Ford Fairlane (Australia)

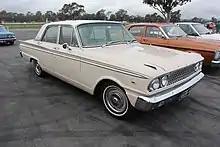
Ford Fairlane (FC) 500

In May 1962, the smaller 1962 US Fairlane 500 sedan was introduced as the FB model and a Windsor V8 was fitted in lieu of the 332. Although classified as an intermediate-sized car in the United States, the new model was referred to in Australia as the "compact" Fairlane. The new model, which was assembled in Ford Australia's Homebush plant in Sydney, New South Wales, was £200 cheaper than its predecessor at £2,000; 1,632 examples were produced.